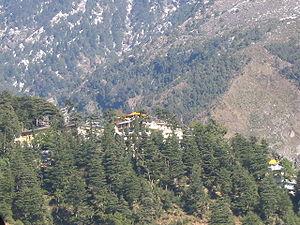
L'Institut tibétain des arts du spectacle a été fondé par le 14ᵉ Dalaï-lama lorsqu'il est arrivé à Dharamsala, en Inde, en exil du Tibet en août 1959. L'institut fut l'une des premières institution mise en place par le Dalaï-lama, et fut établi pour sauvegarder l'héritage artistique tibétain, en particulier l'opéra, la danse et la musique.